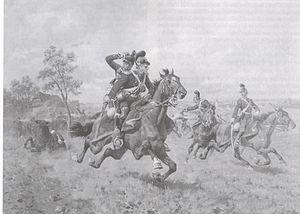
Louis Braun, officiellement Ludwig Braun, né le 23 septembre 1836 à Schwäbisch Hall et mort le 18 février 1916 à Munich, est un professeur de peinture de l'Académie des beaux-arts de Munich et un peintre d'histoire et peintre de l'armée reconnu.